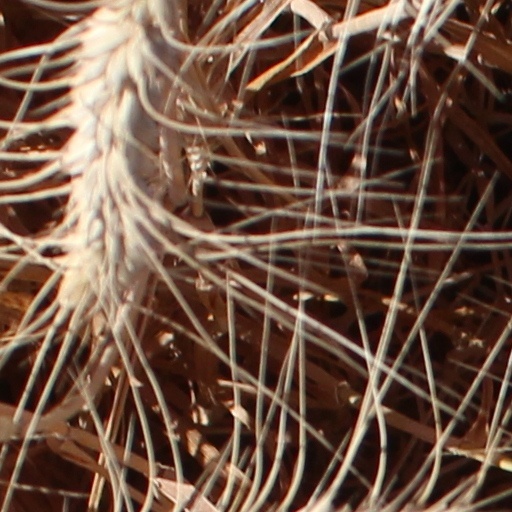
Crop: wheat